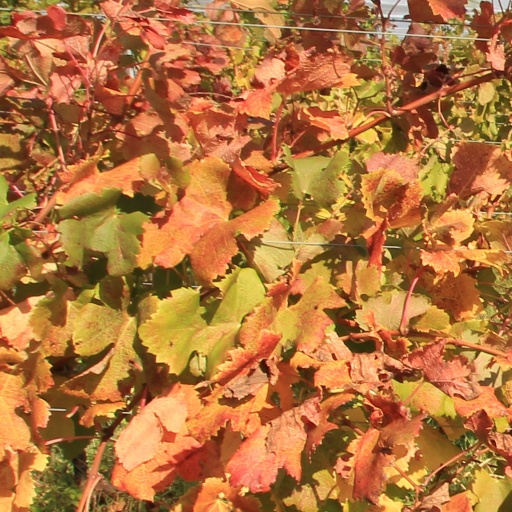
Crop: grape